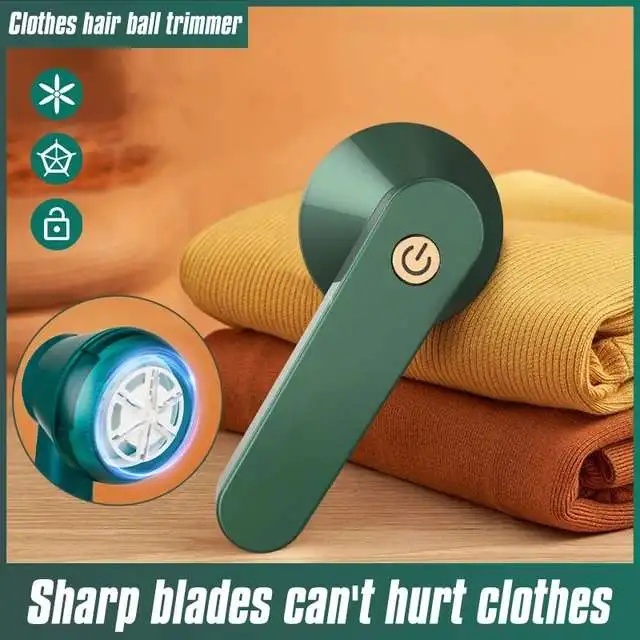
جهاز ازالة الوبر و الزغب  rechargeable✅ يستعمل مدى الحياة ..احذىوا المقلد ❌
آلة لاسلكية لتنظيف الملابس والأغطية من كرات الزغب لجعلها تبدو جديدة إجعل ملابسك تبدو نظيفة ومنتعشة كما لو كانت جديدة بفضل الآلة اللاسلكية لنزع كرات الزغب من الملابس أو أي نوع من أنواع الأقمشة، بفضل شفرات حادة مصممة بشكل فعال لتزيل كل الشوائب عن ملابسك وتجعلها تبدو جديدة كليا. متعددة الاستعمالات، يمكن استعمالها على الملابس والبطانيات وكل أنواع الأقمشة. شفرات مغطاة بشبكة مصنوعة من الفولاذ المقاوم للصدأ ما يجعلها آمنة جدا. شفرات حادة مصممة بشكل فعال يقضي على كل الشوائب. محمولة وخفيفة، يمكن أن تحملها معك إلى أي مكان.
Category: Home & Garden > Household Appliances > Laundry Appliances